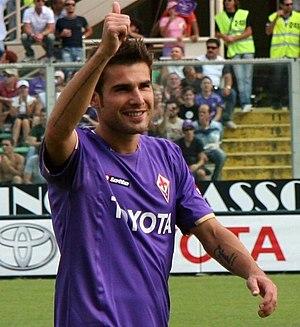
L'Associazione Calcio Firenze Fiorentina, abrégée en ACF Fiorentina ou plus communement Fiorentina est un club italien de football basé à Florence fondé officiellement le 26 août 1926 et refondé le 1ᵉʳ août 2002 après une faillite.
Adrian Mutu est un footballeur roumain né le 8 janvier 1979 à Călinești en Roumanie.